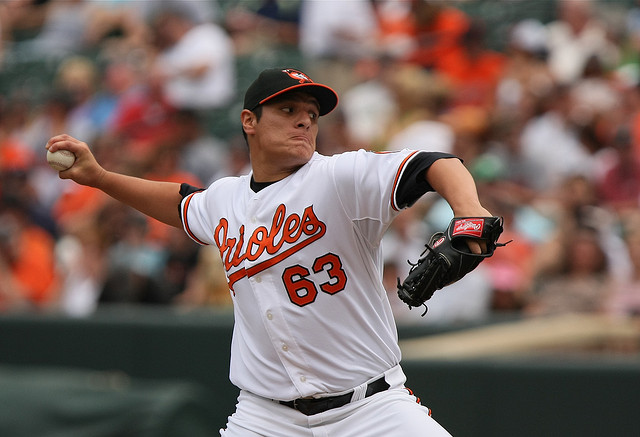
cầu thủ bóng chày đang đeo găng tay bóng chày thi đấu